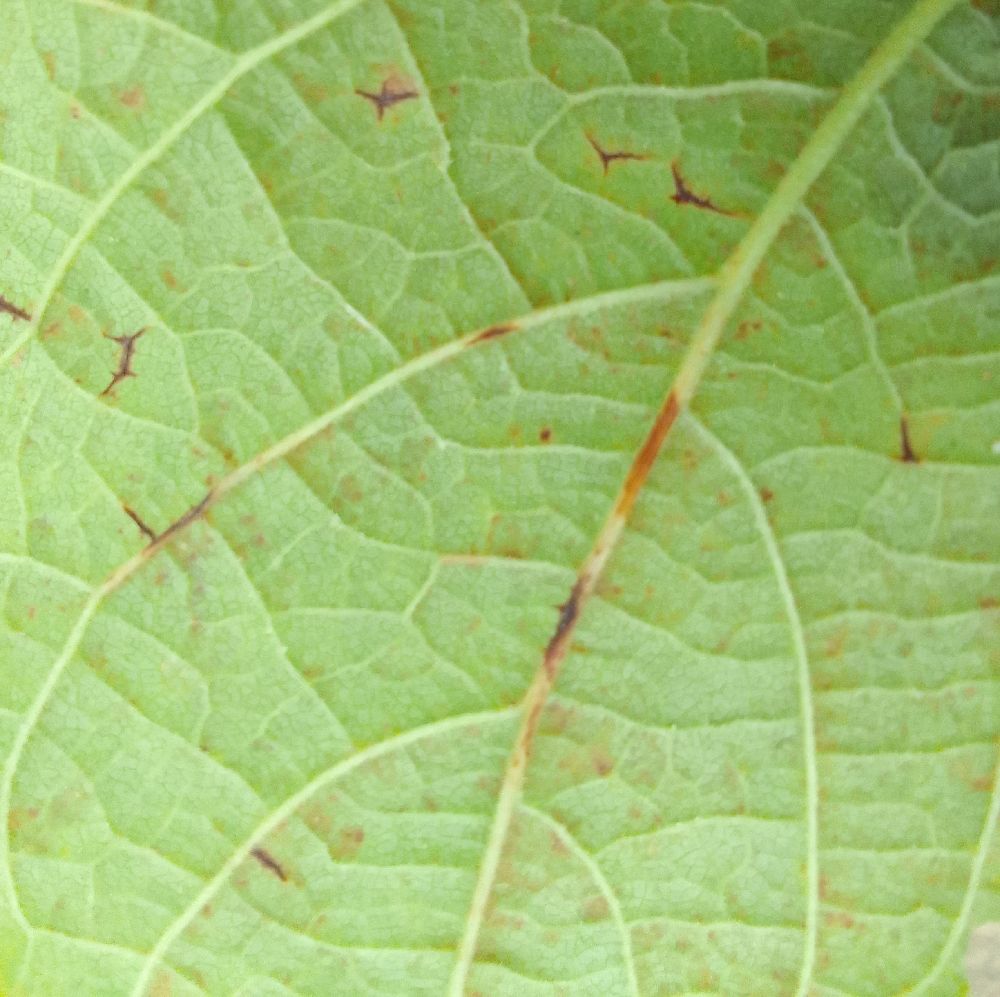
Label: anthracnose